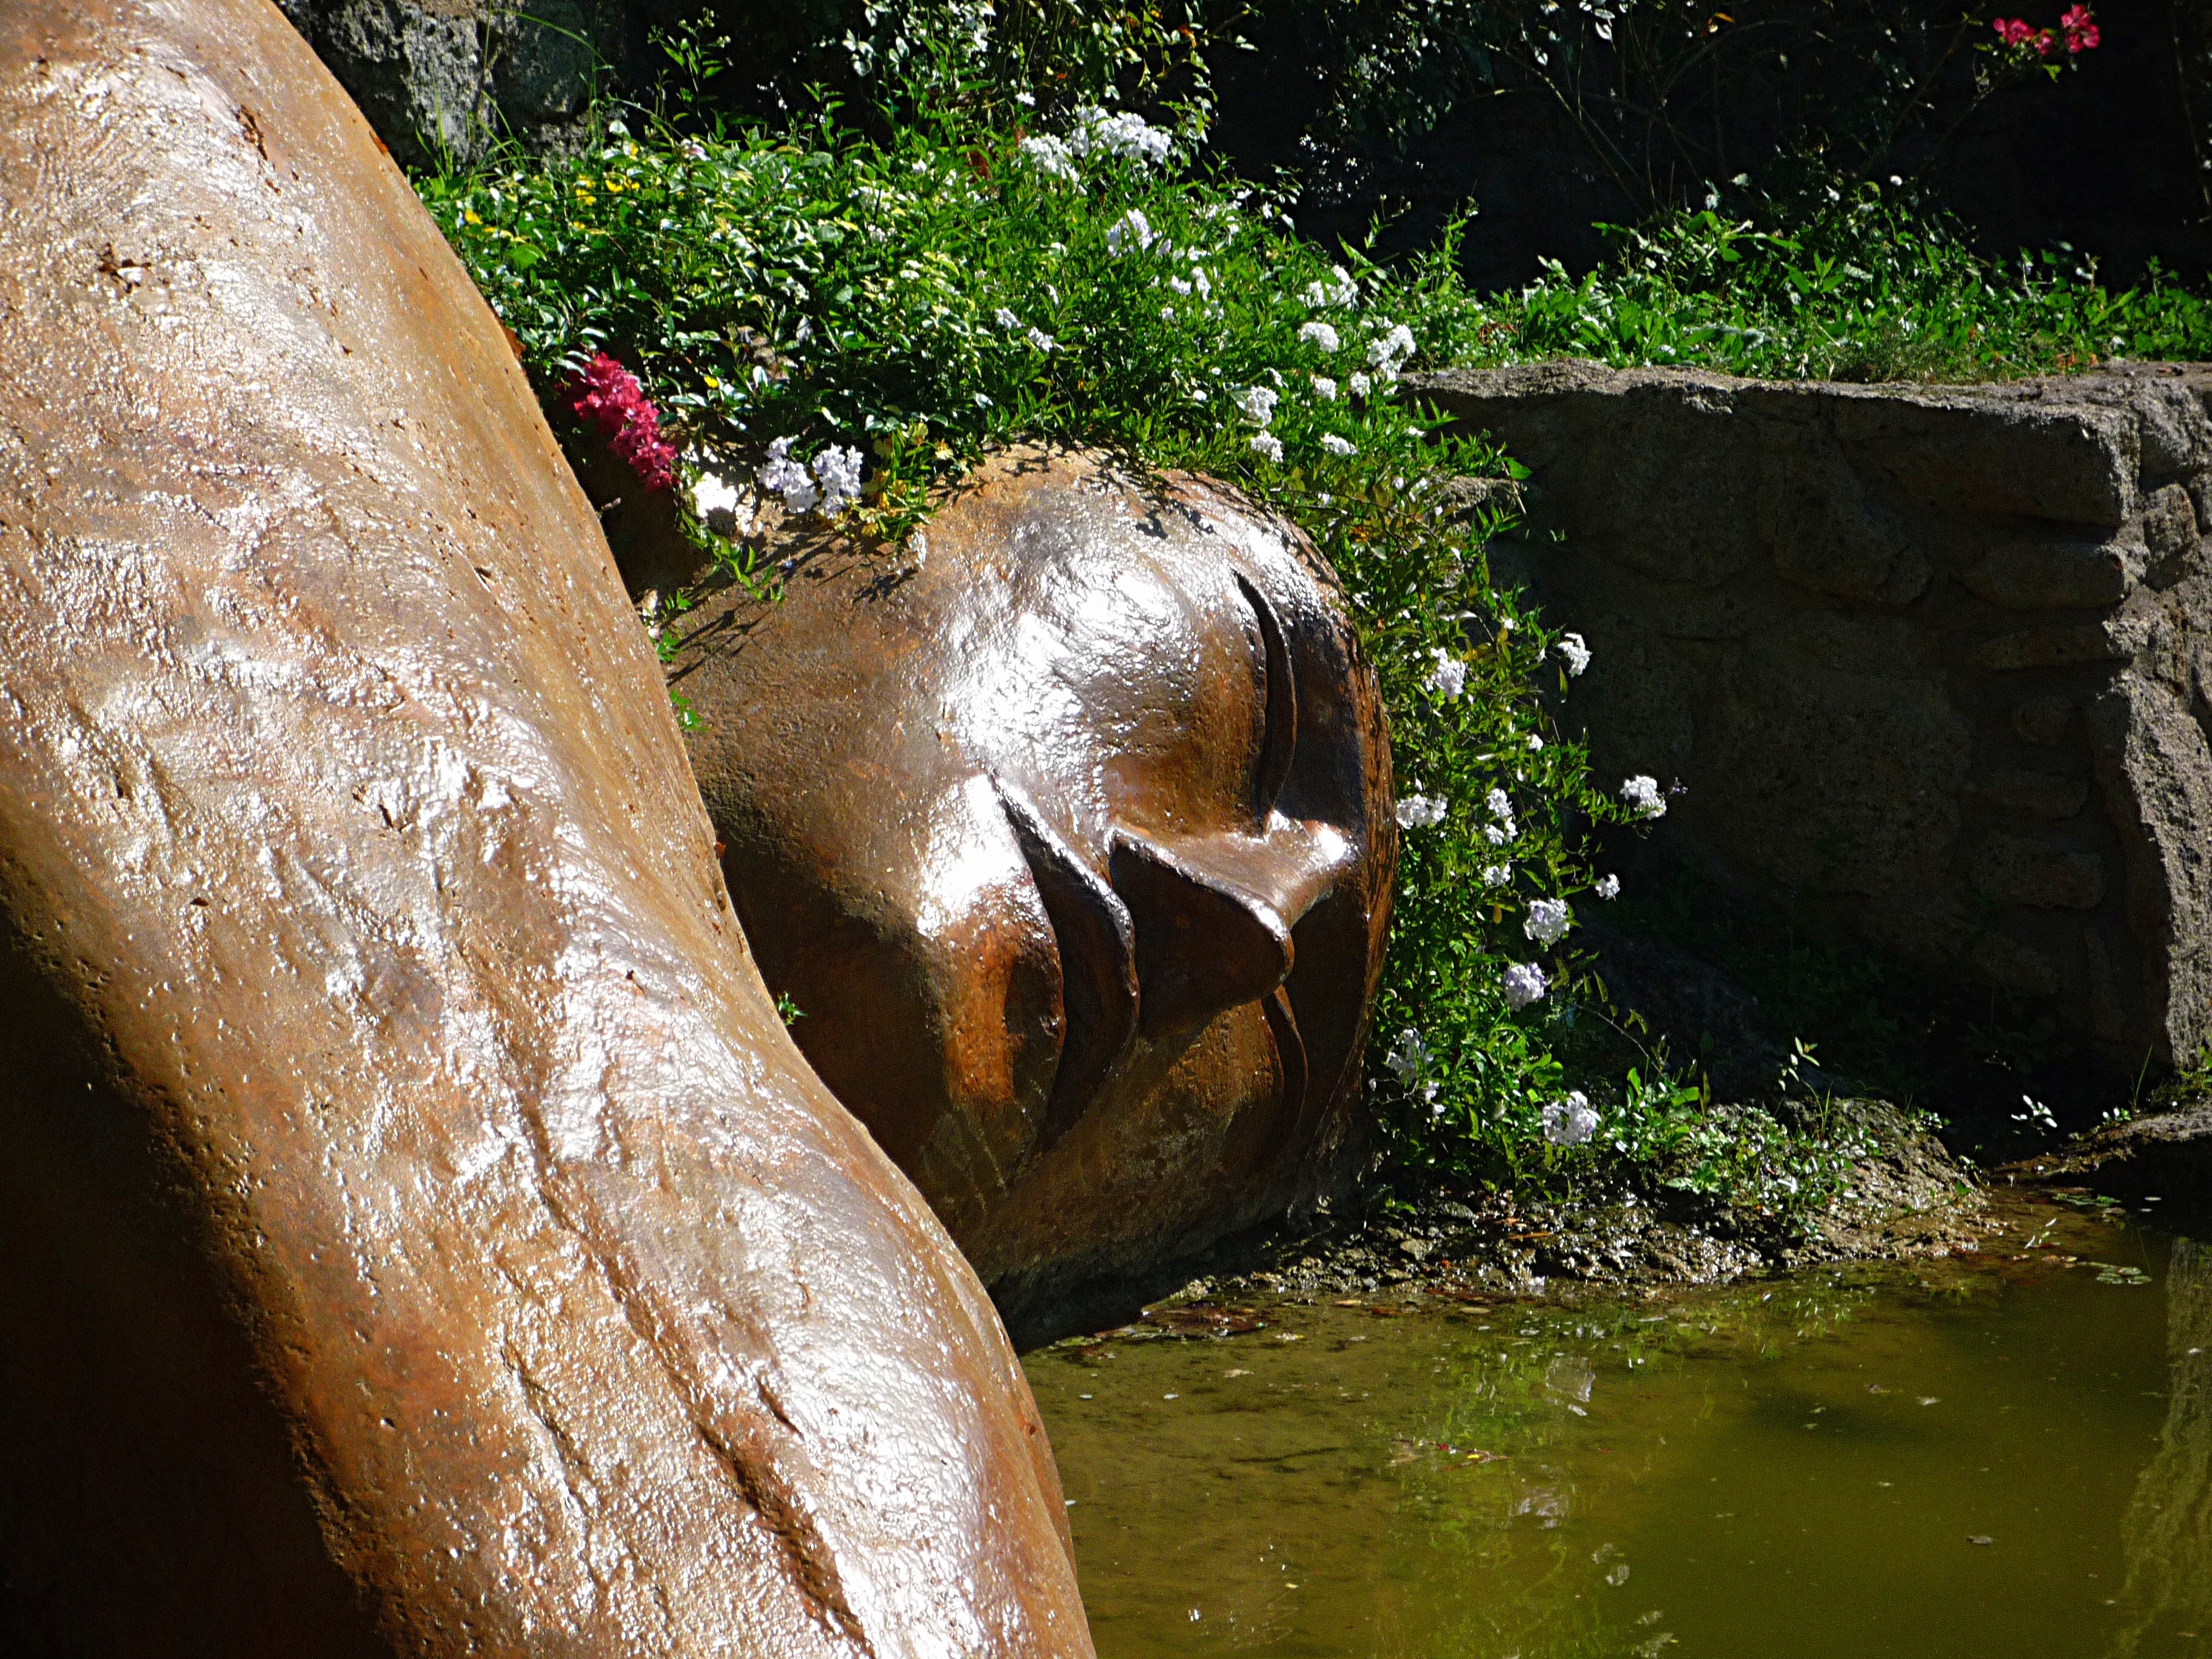
tree, water, nature, rock, wood, statue, green, calm, aquatic plant, waterway, zen, sculpture, temple, buddha, water feature, water flower